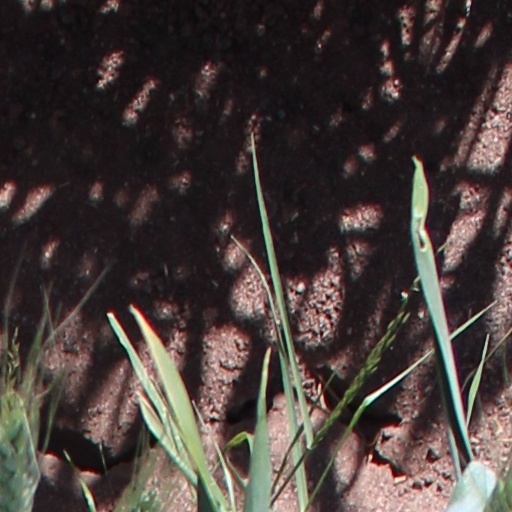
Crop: wheat